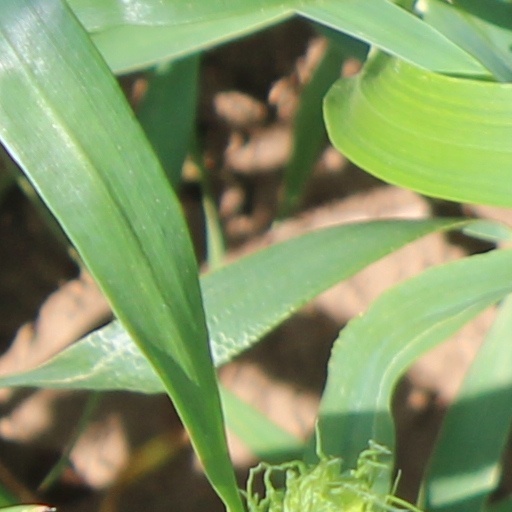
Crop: wheat